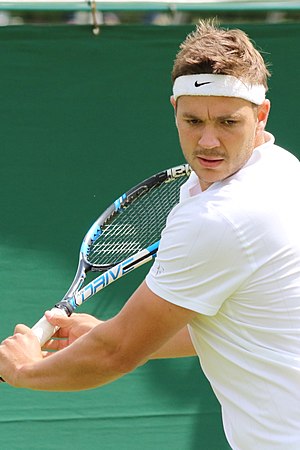
Wimbledon-mesterskabet i herresingle 2016 / Kvalifikation
Marcus Willis
Wimbledon-mesterskabet i herresingle 2016 var den 130. turnering om Wimbledon-mesterskabet i herresingle. Turneringen var en del af Wimbledon-mesterskaberne 2016 og blev spillet i All England Lawn Tennis and Croquet Club i London, Storbritannien. Hovedturneringen med deltagelse af 128 spillere blev spillet i perioden 27. juni - 10. juli 2016, mens kvalifikationen blev afviklet den 20. - 24. juni 2016 i Bank of England Sports Ground i Roehampton.